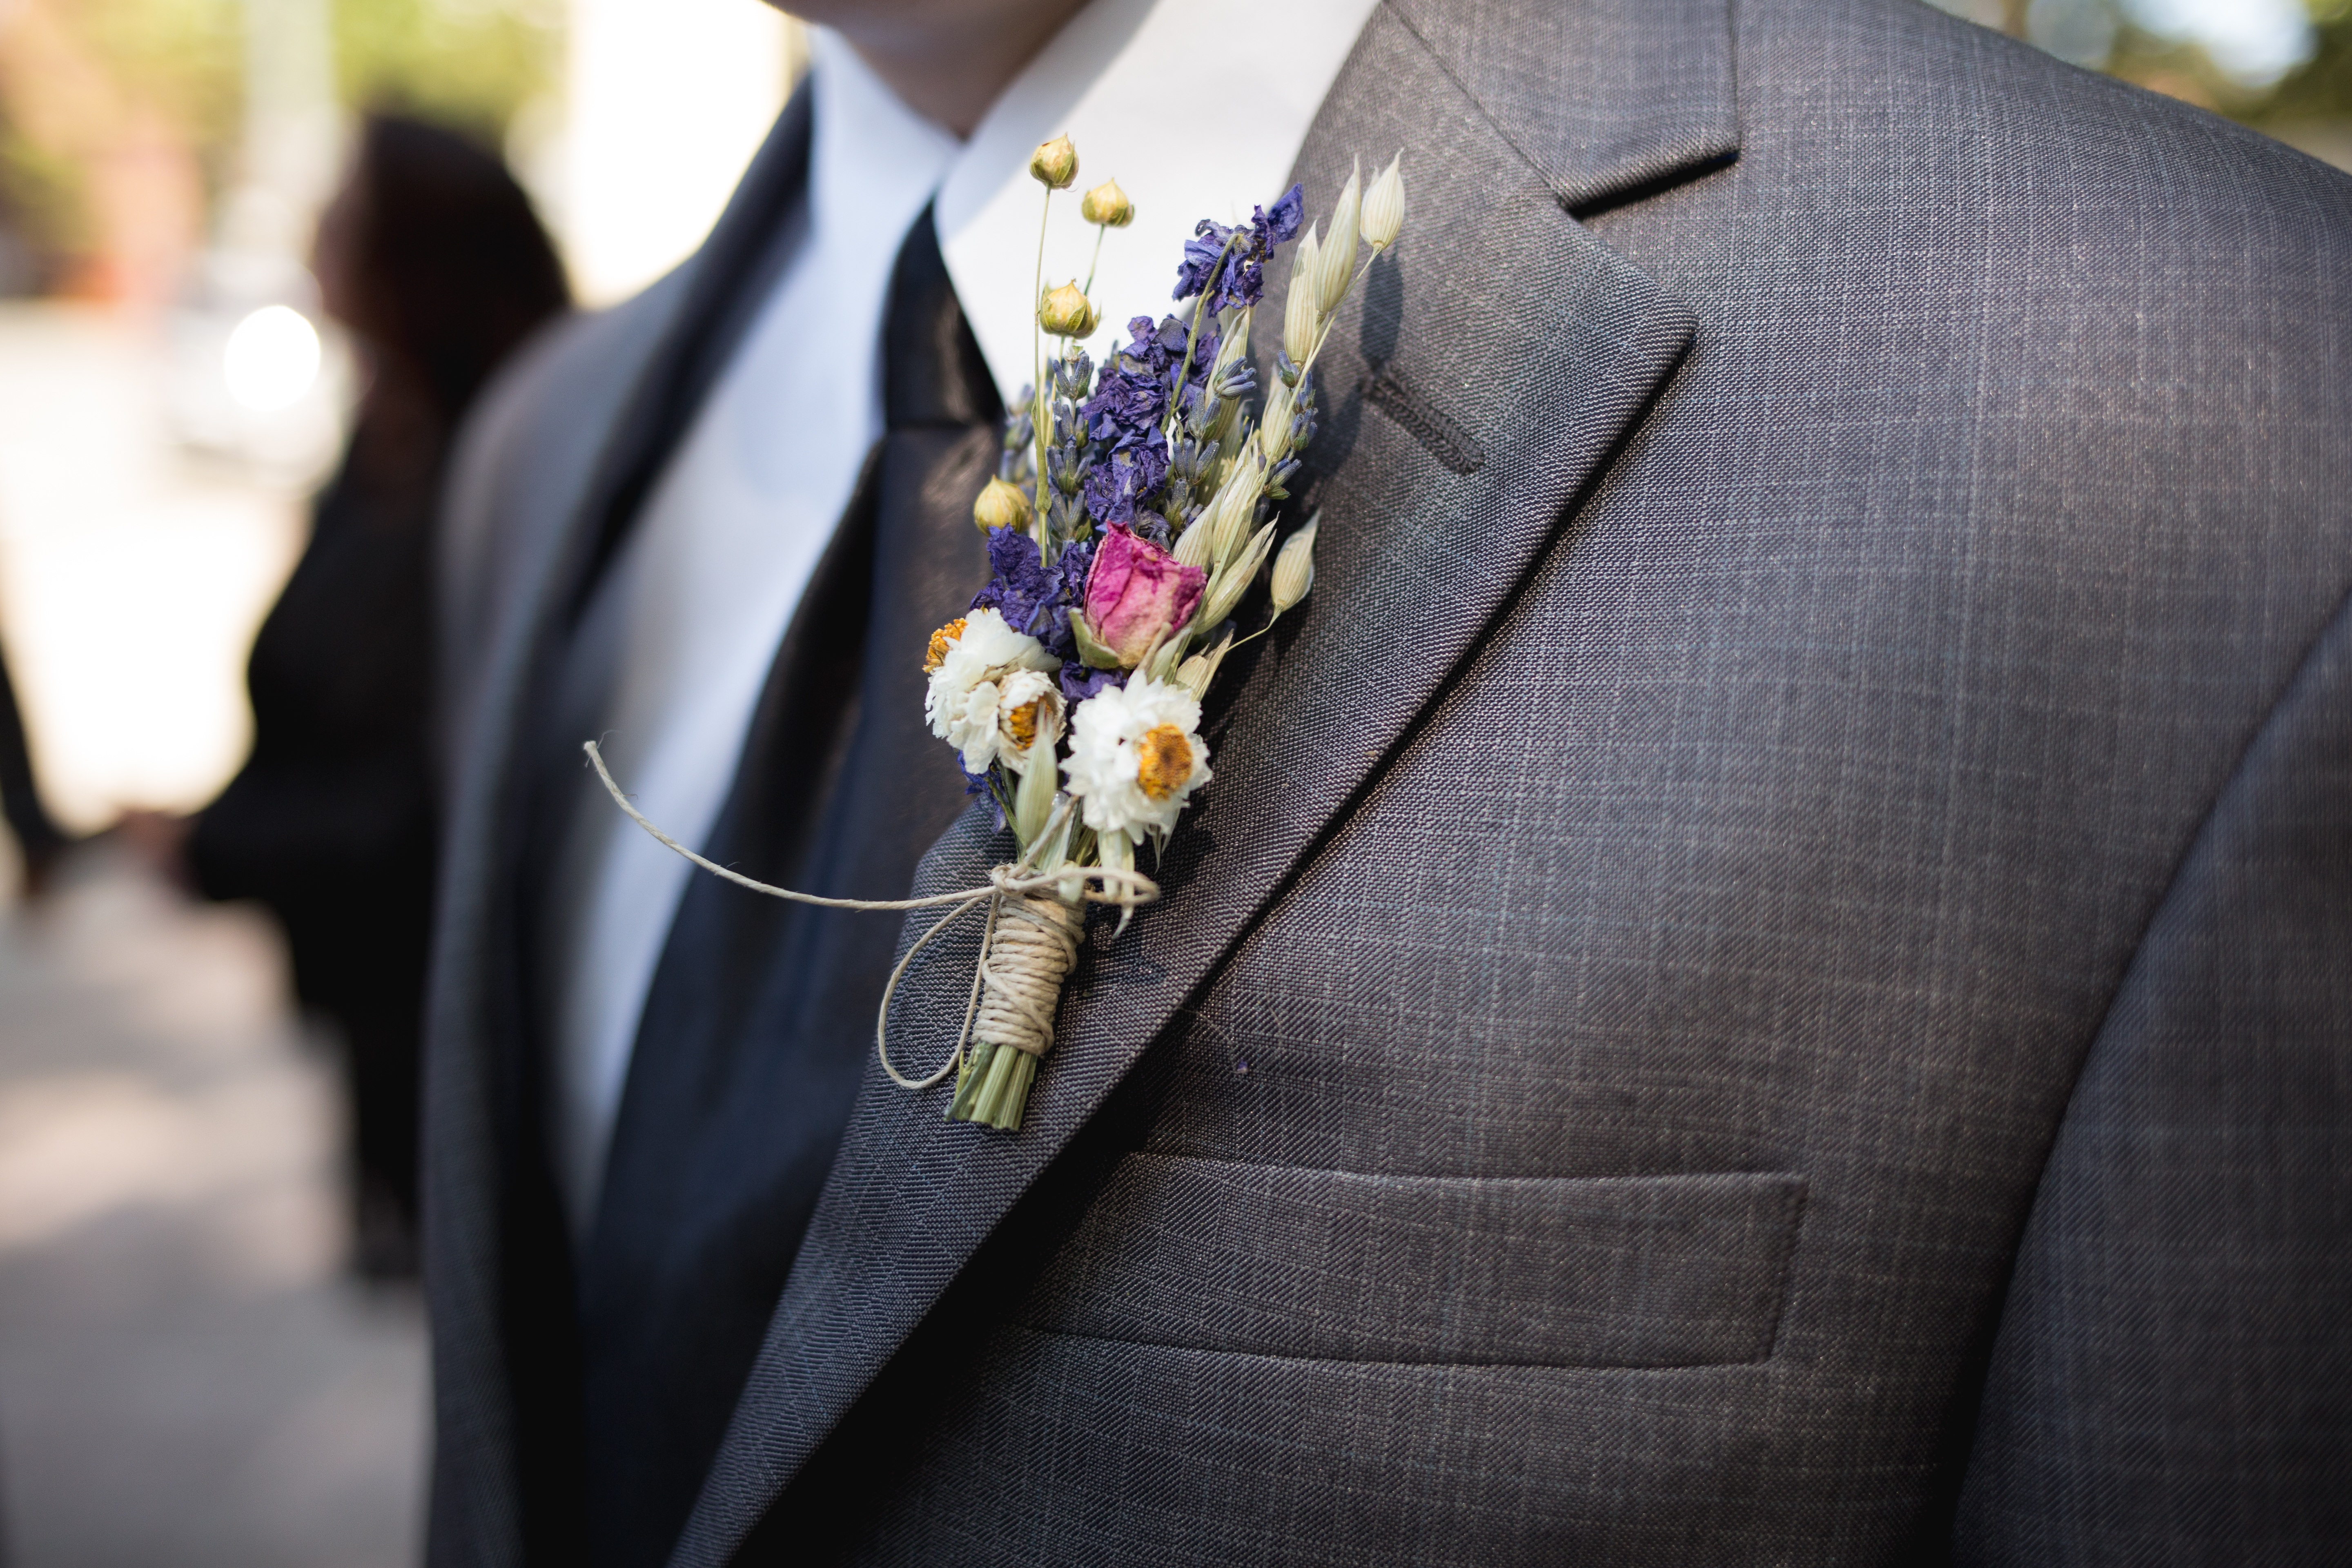
man, flower, male, celebration, love, tie, clothing, wedding, bride, groom, married, marriage, boutonniere, ceremony, happiness, gown, husband, groomsman, necktie, formal wear